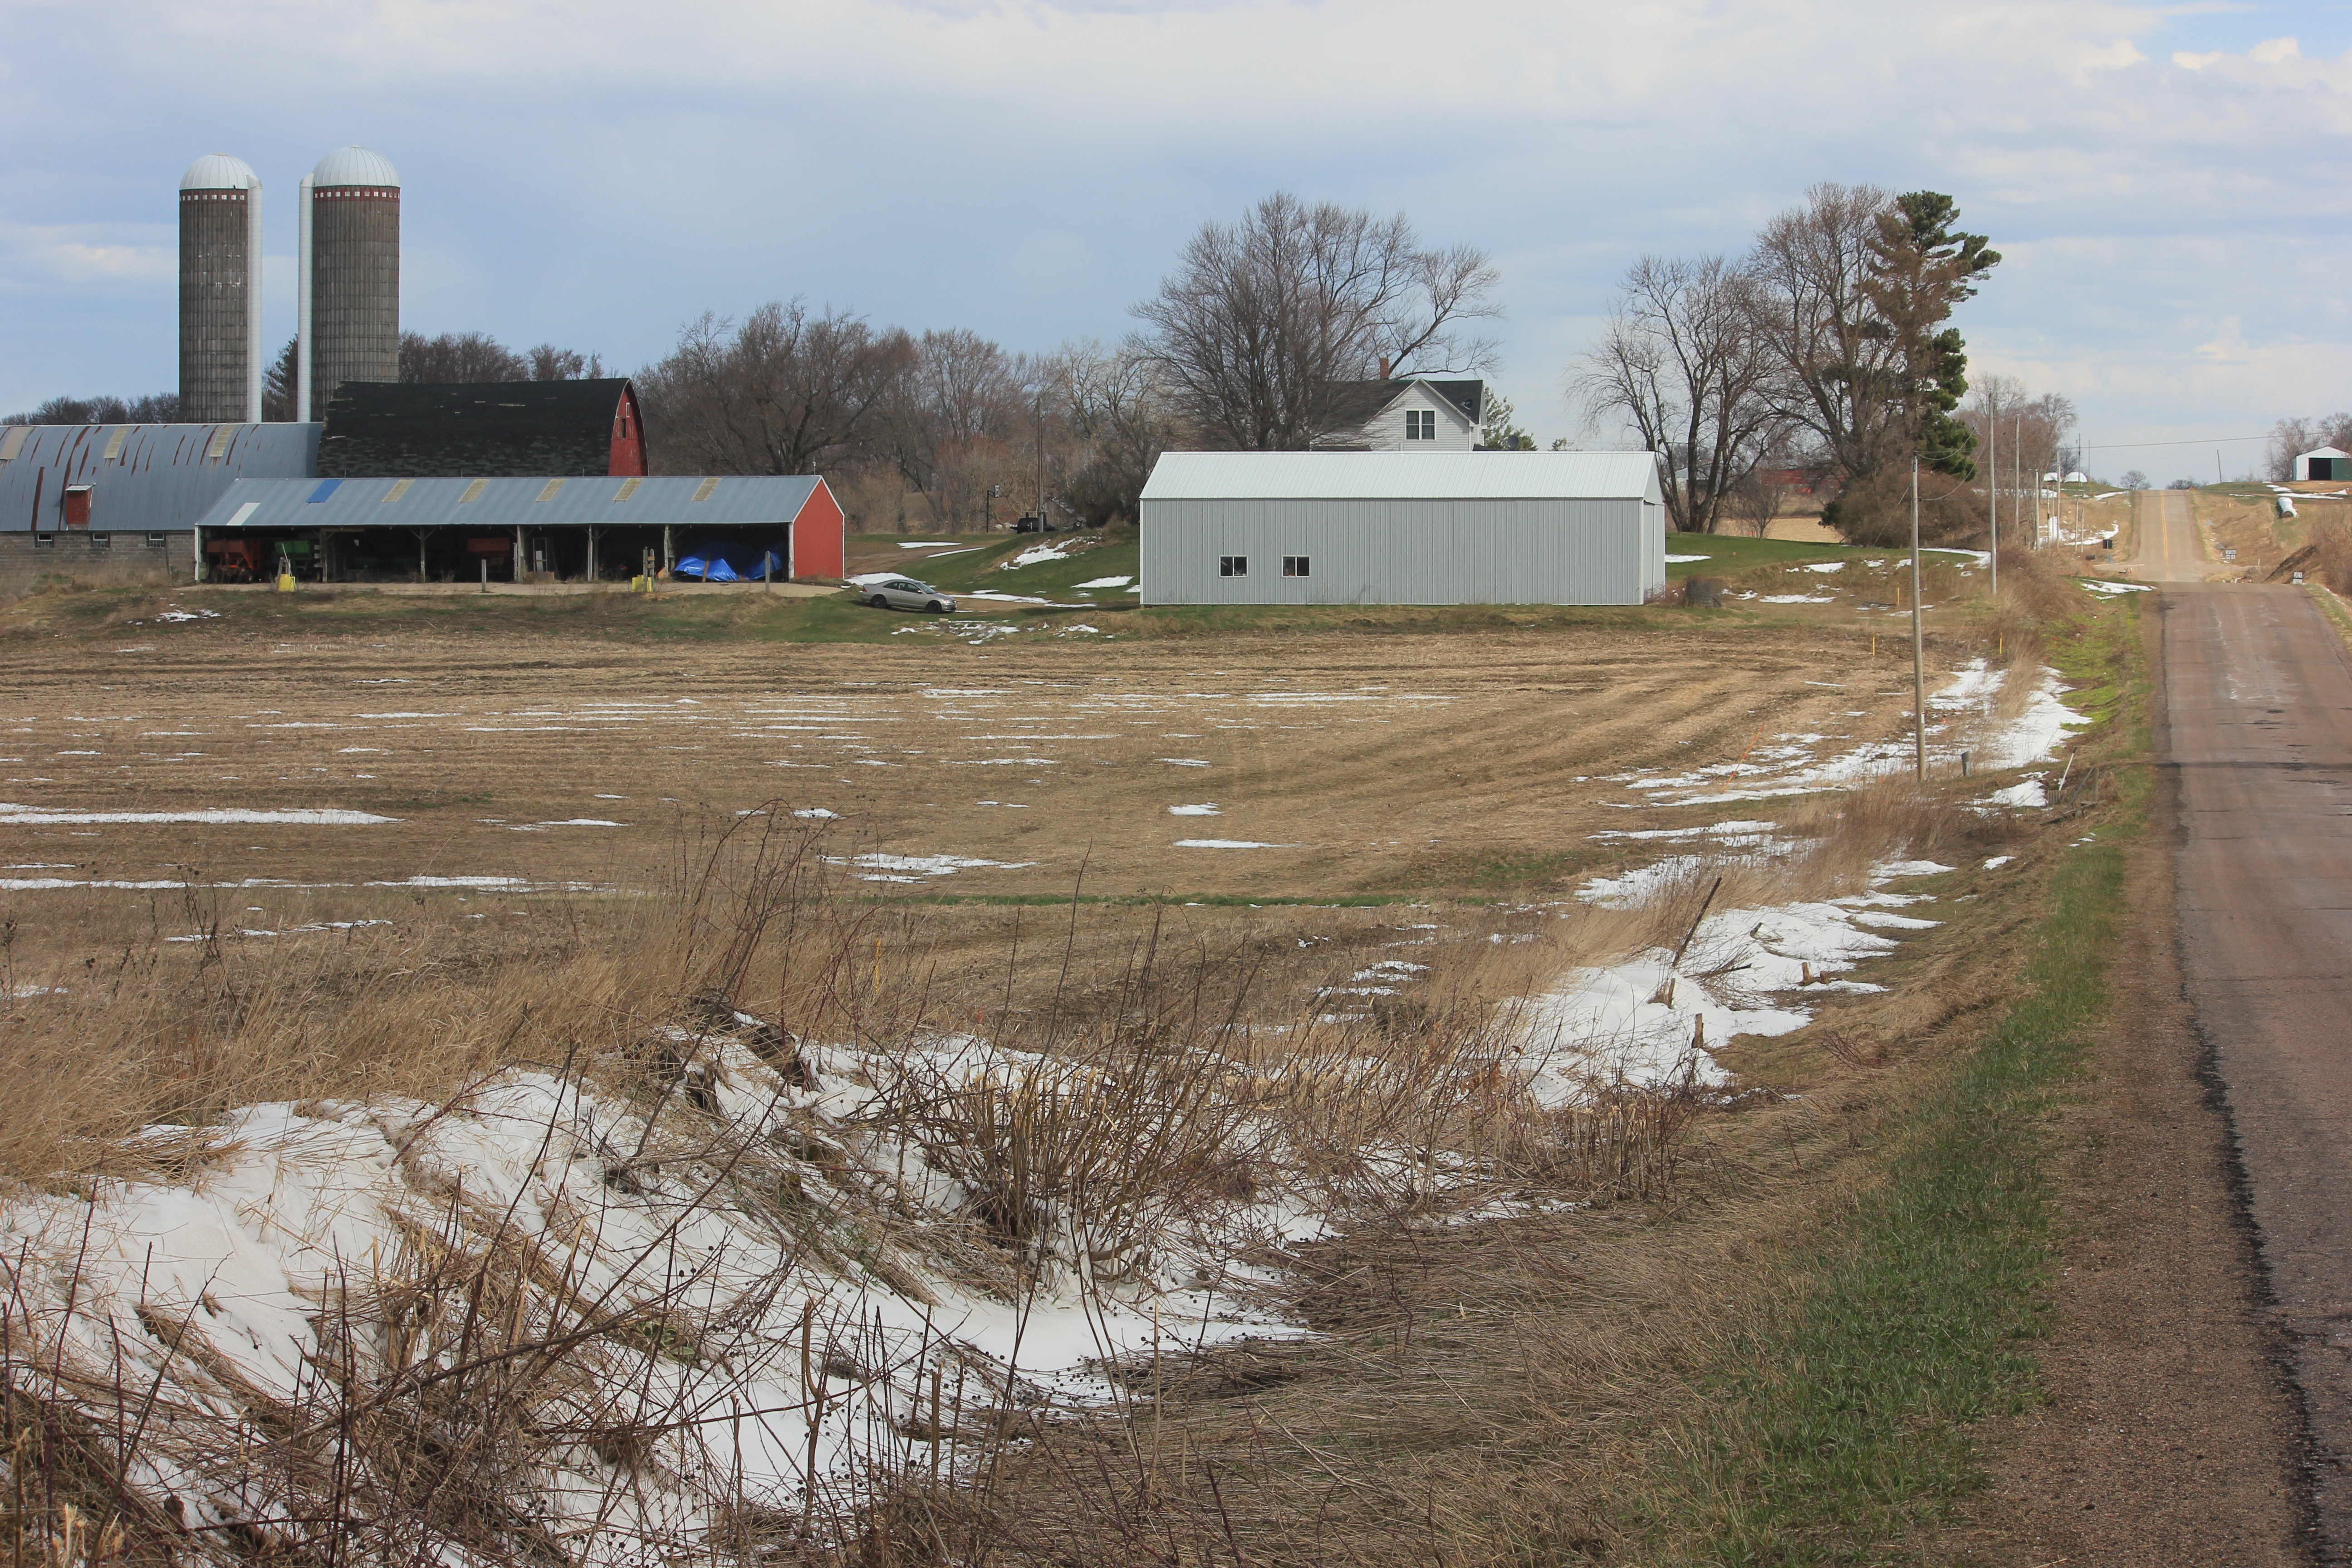
landscape, farm, wall, country, asphalt, transport, rural, construction, soil, waterway, farmland, springtime, wisconsin, rural area